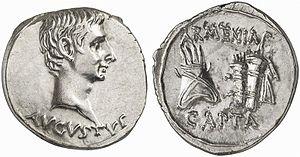
Le principat d'Auguste ou principat augustéen est la forme de gouvernement instaurée par Auguste entre 31 et 27 av. J.-C. et qu'il fait évoluer jusqu'à sa mort en 14 ap. J.-C. Il fait suite à une longue période de guerres civiles et marque la fin de la République romaine et le début de l'Empire romain.